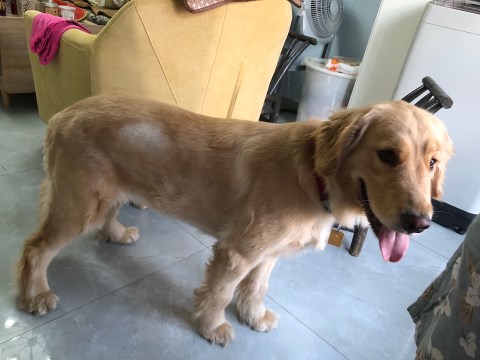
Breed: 5355-n000126-golden_retriever